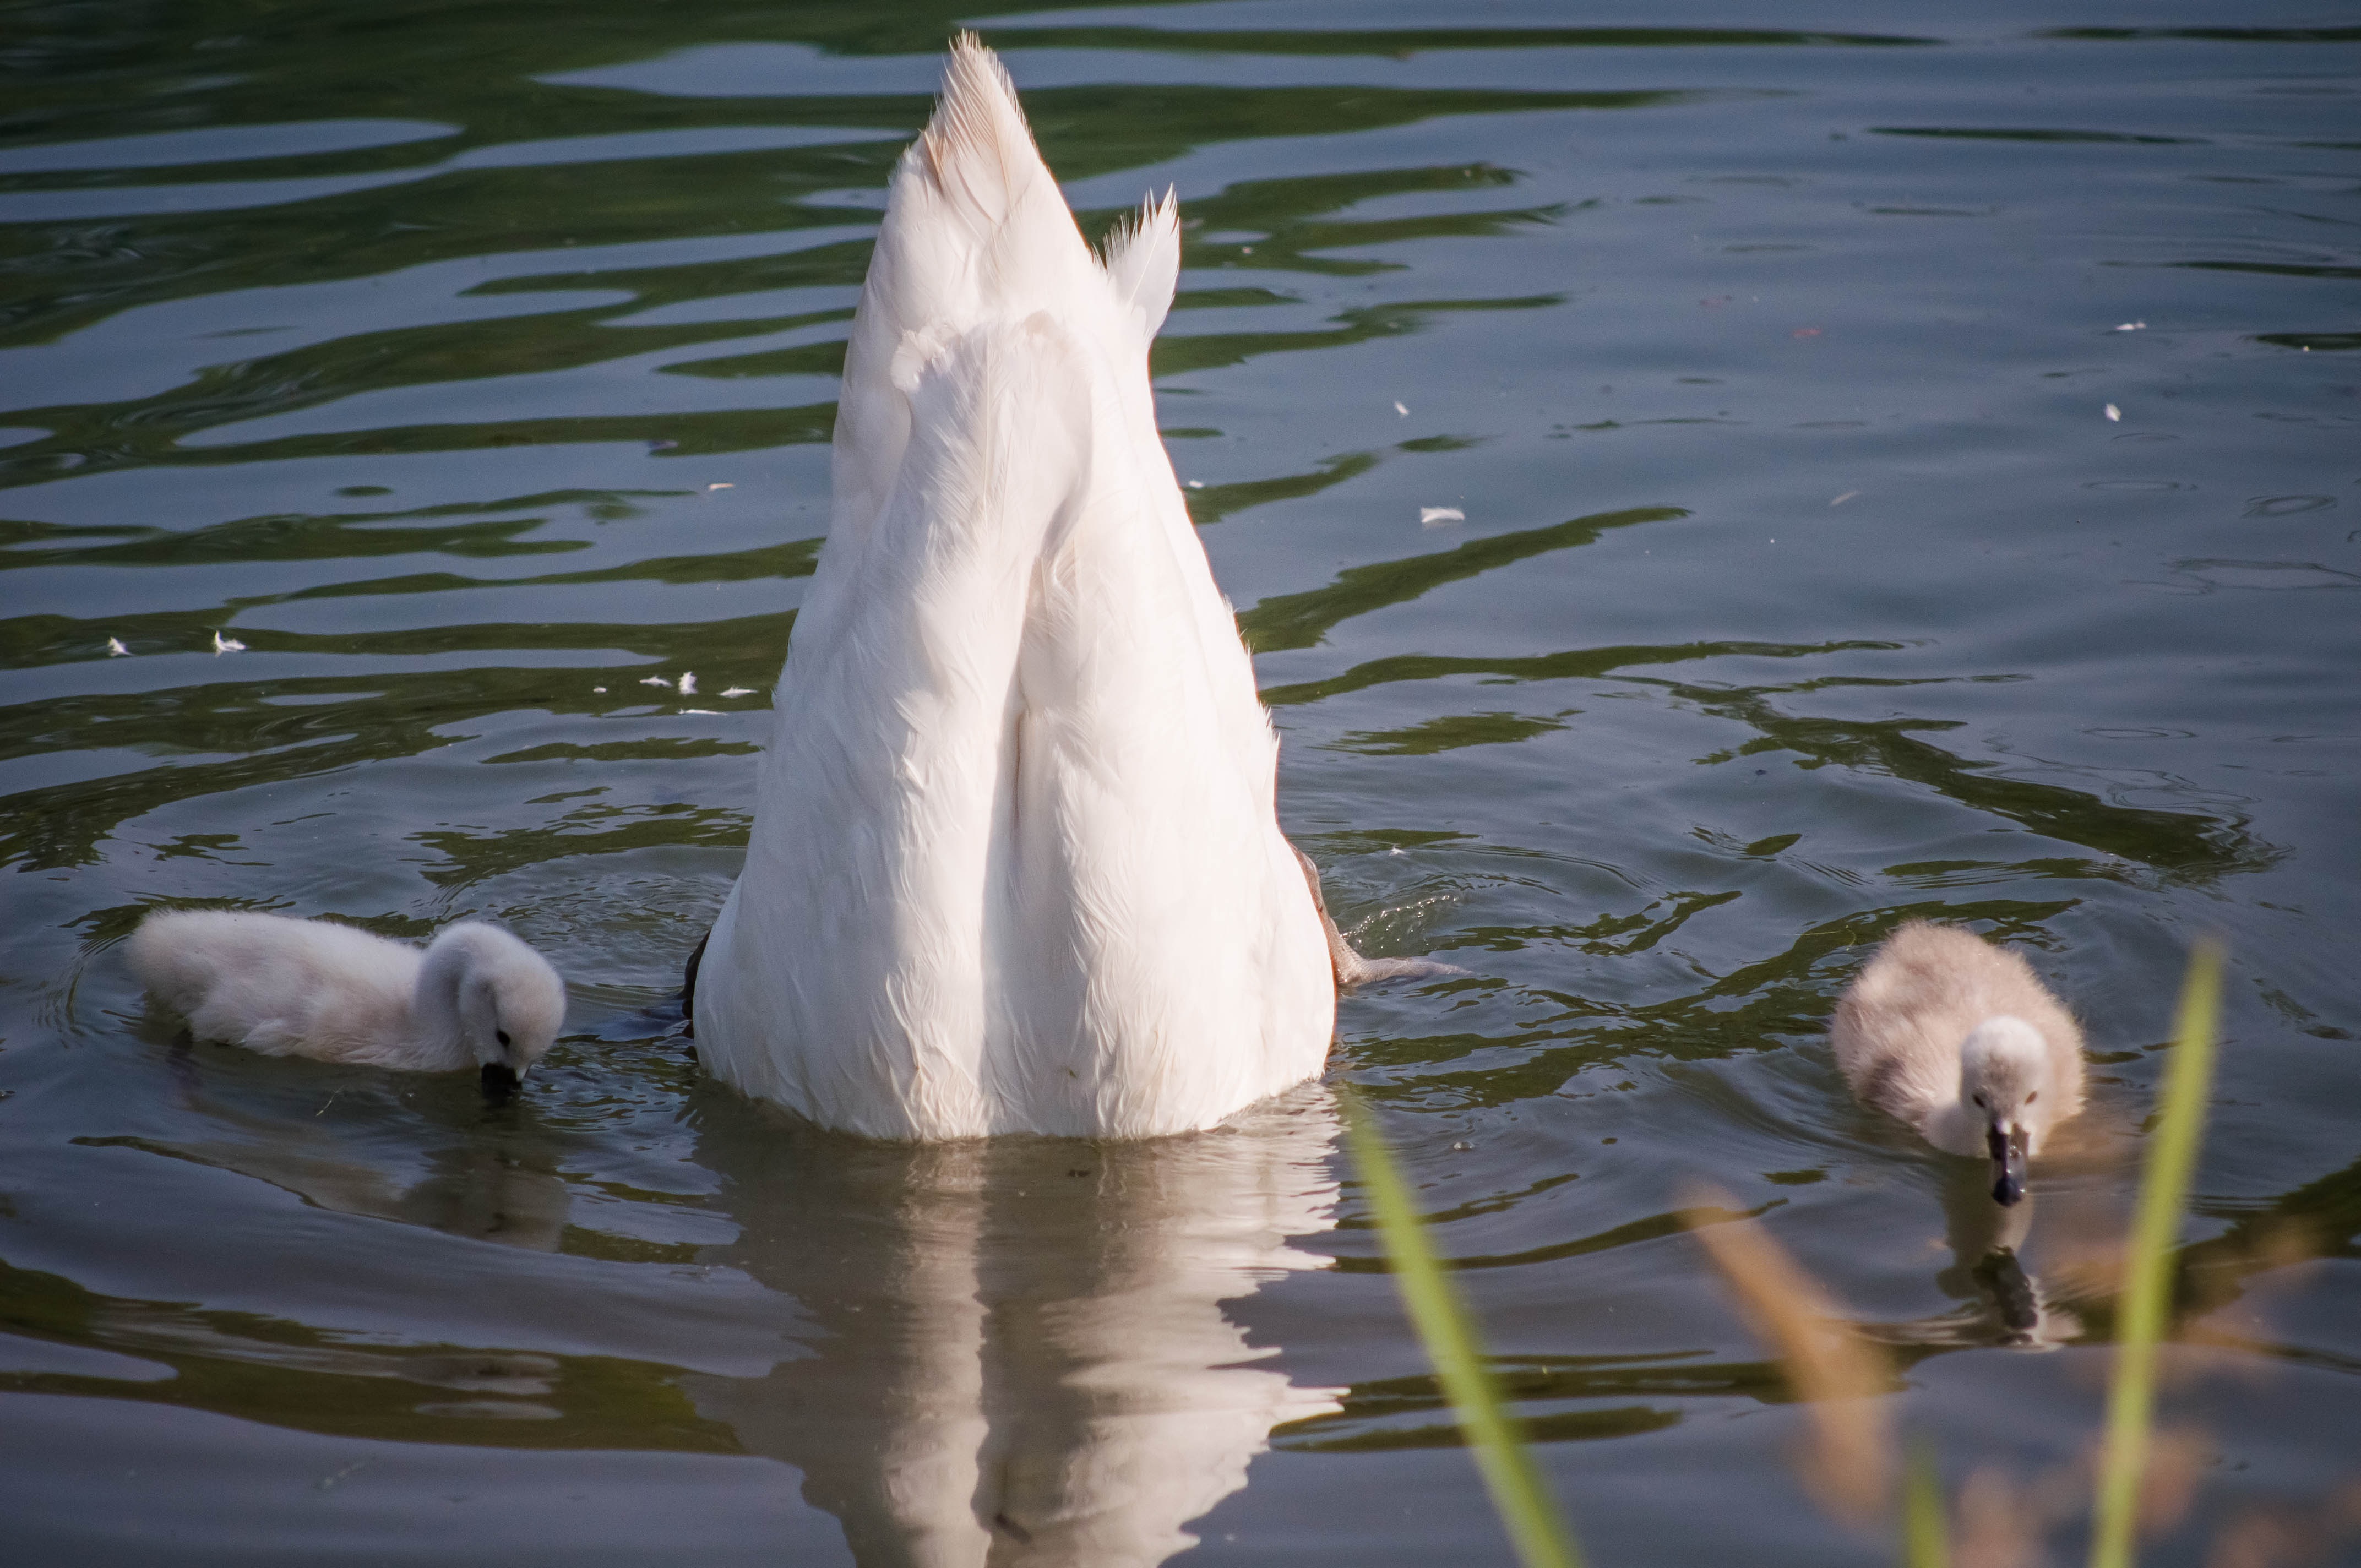
water, nature, bird, wing, lake, wildlife, food, reflection, fauna, swan, vertebrate, waterfowl, water bird, ducks geese and swans